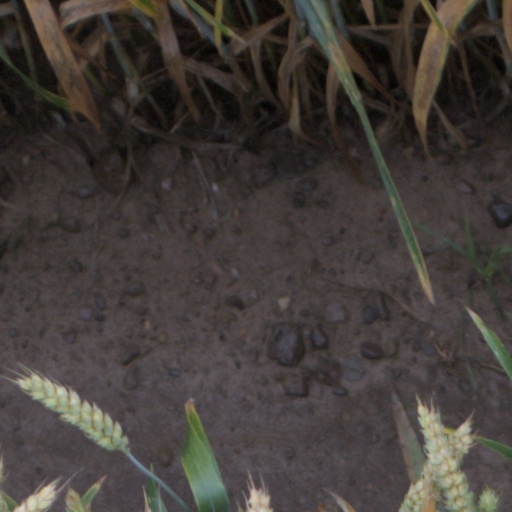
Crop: wheat